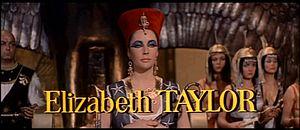
Cléopâtre est un film américain réalisé par Joseph L. Mankiewicz et sorti en 1963. Il retrace la vie tumultueuse de la célèbre reine d'Égypte incarnée par Elizabeth Taylor. Outre sa durée — plus de 4 heures — et sa mise en scène spectaculaire, il est connu pour être un des films les plus chers de tous les temps.
La réalisation d'un film est le processus de fabrication qui commence par une idée originale, parcourt les étapes de l'écriture du script, prépare le tournage au cours de la préproduction, mène à sa bonne fin le tournage proprement dit, puis assure le montage et la finition, appelés postproduction, et se termine par la distribution qui englobe toute la commercialisation de l'ouvrage. Elle implique un nombre de techniciens, d'artistes et de personnels administratifs qui va de quelques dizaines de personnes à quelques milliers. Elle peut s'étendre sur plusieurs semaines, le plus souvent plusieurs mois, voire quelques années.